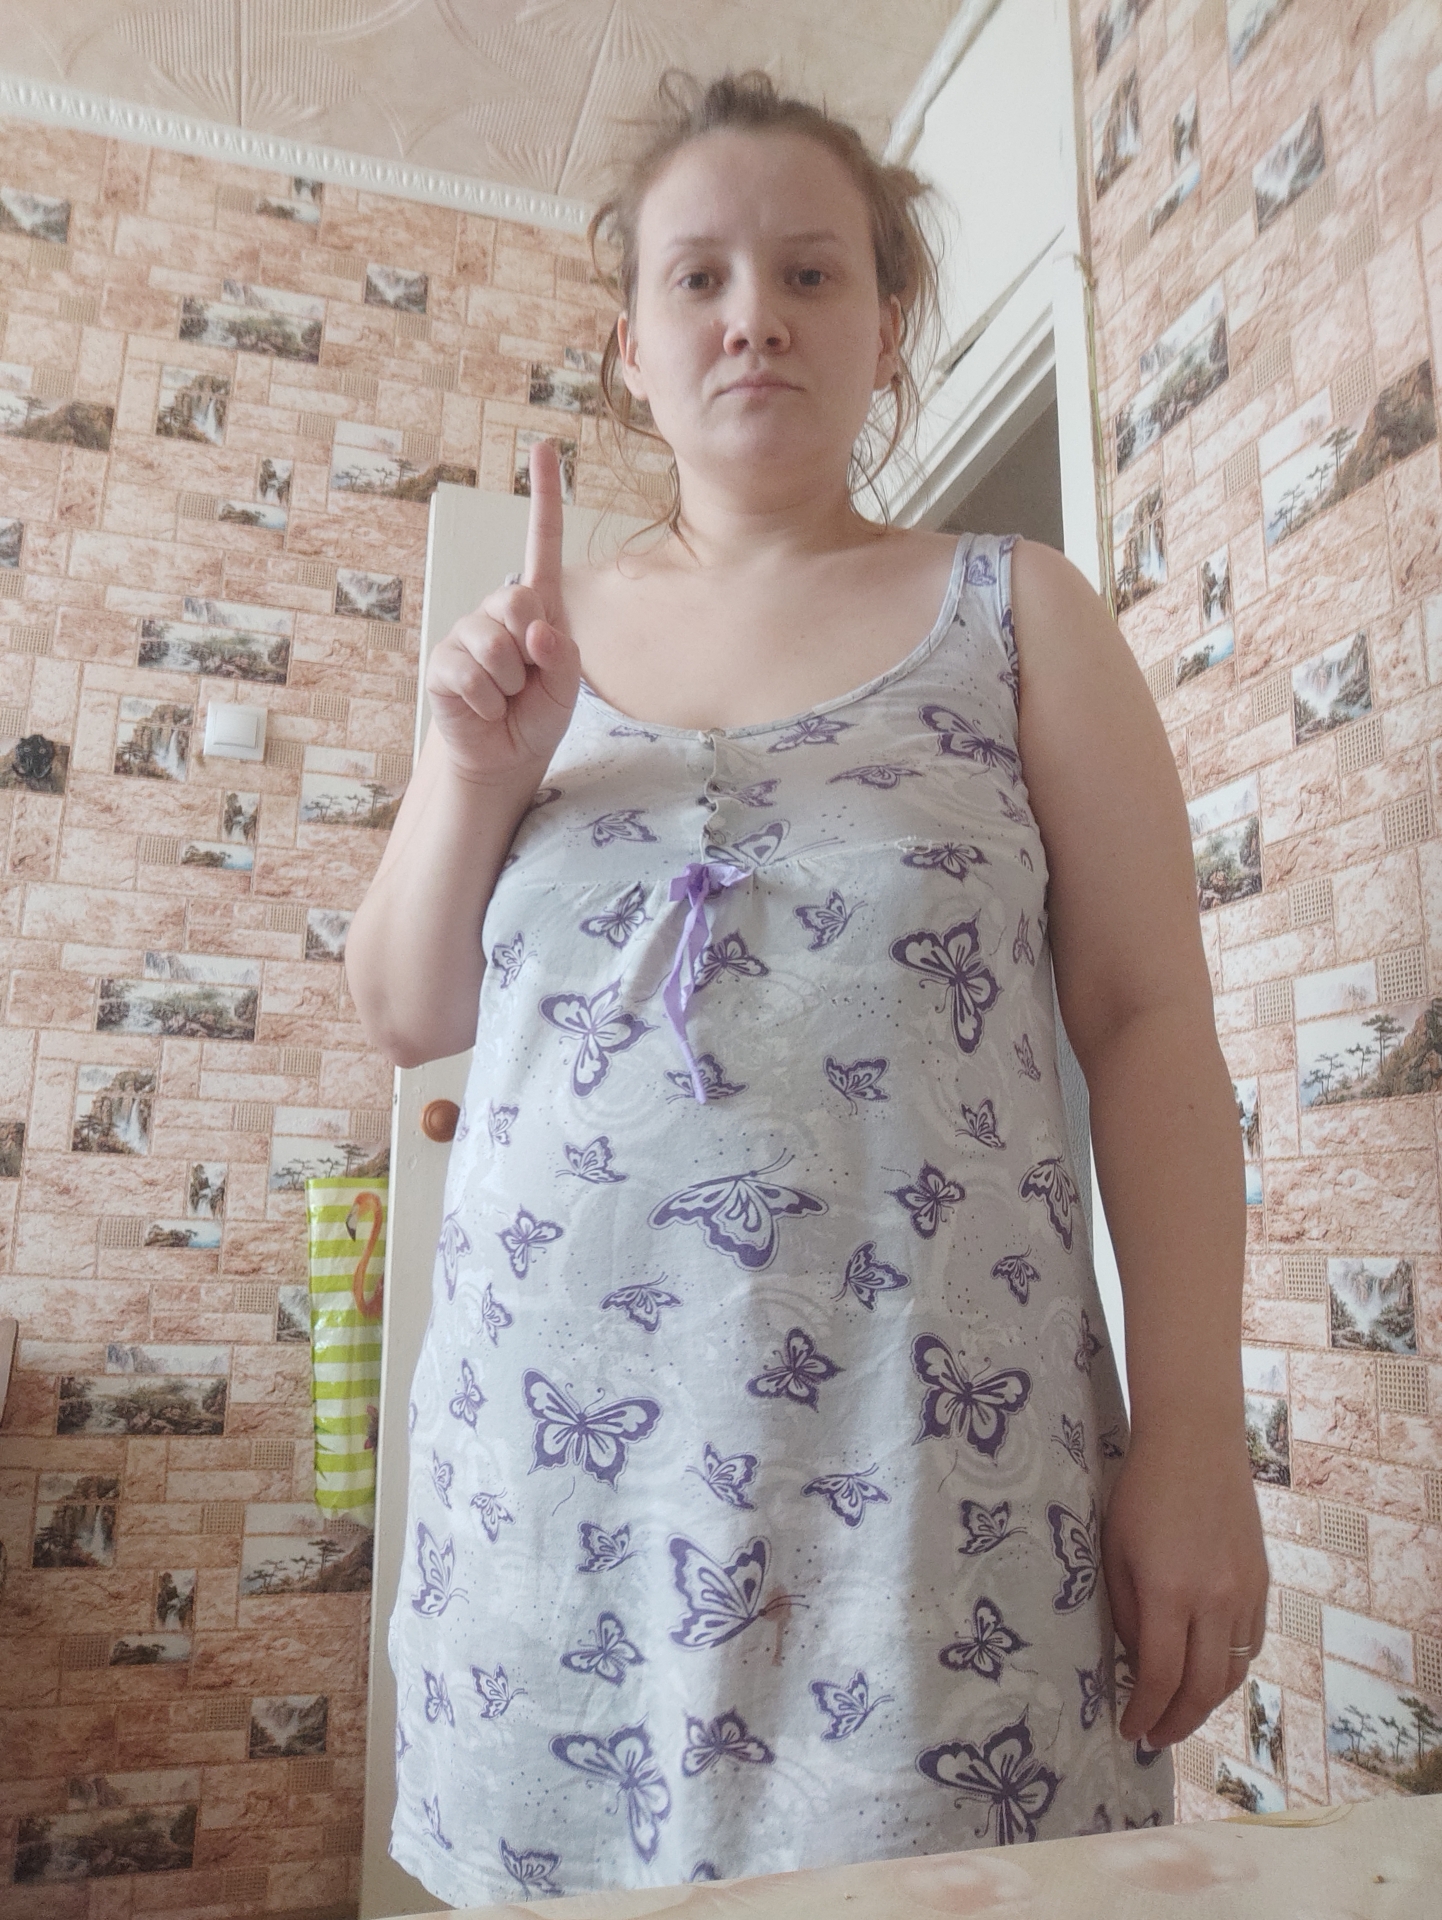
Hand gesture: one